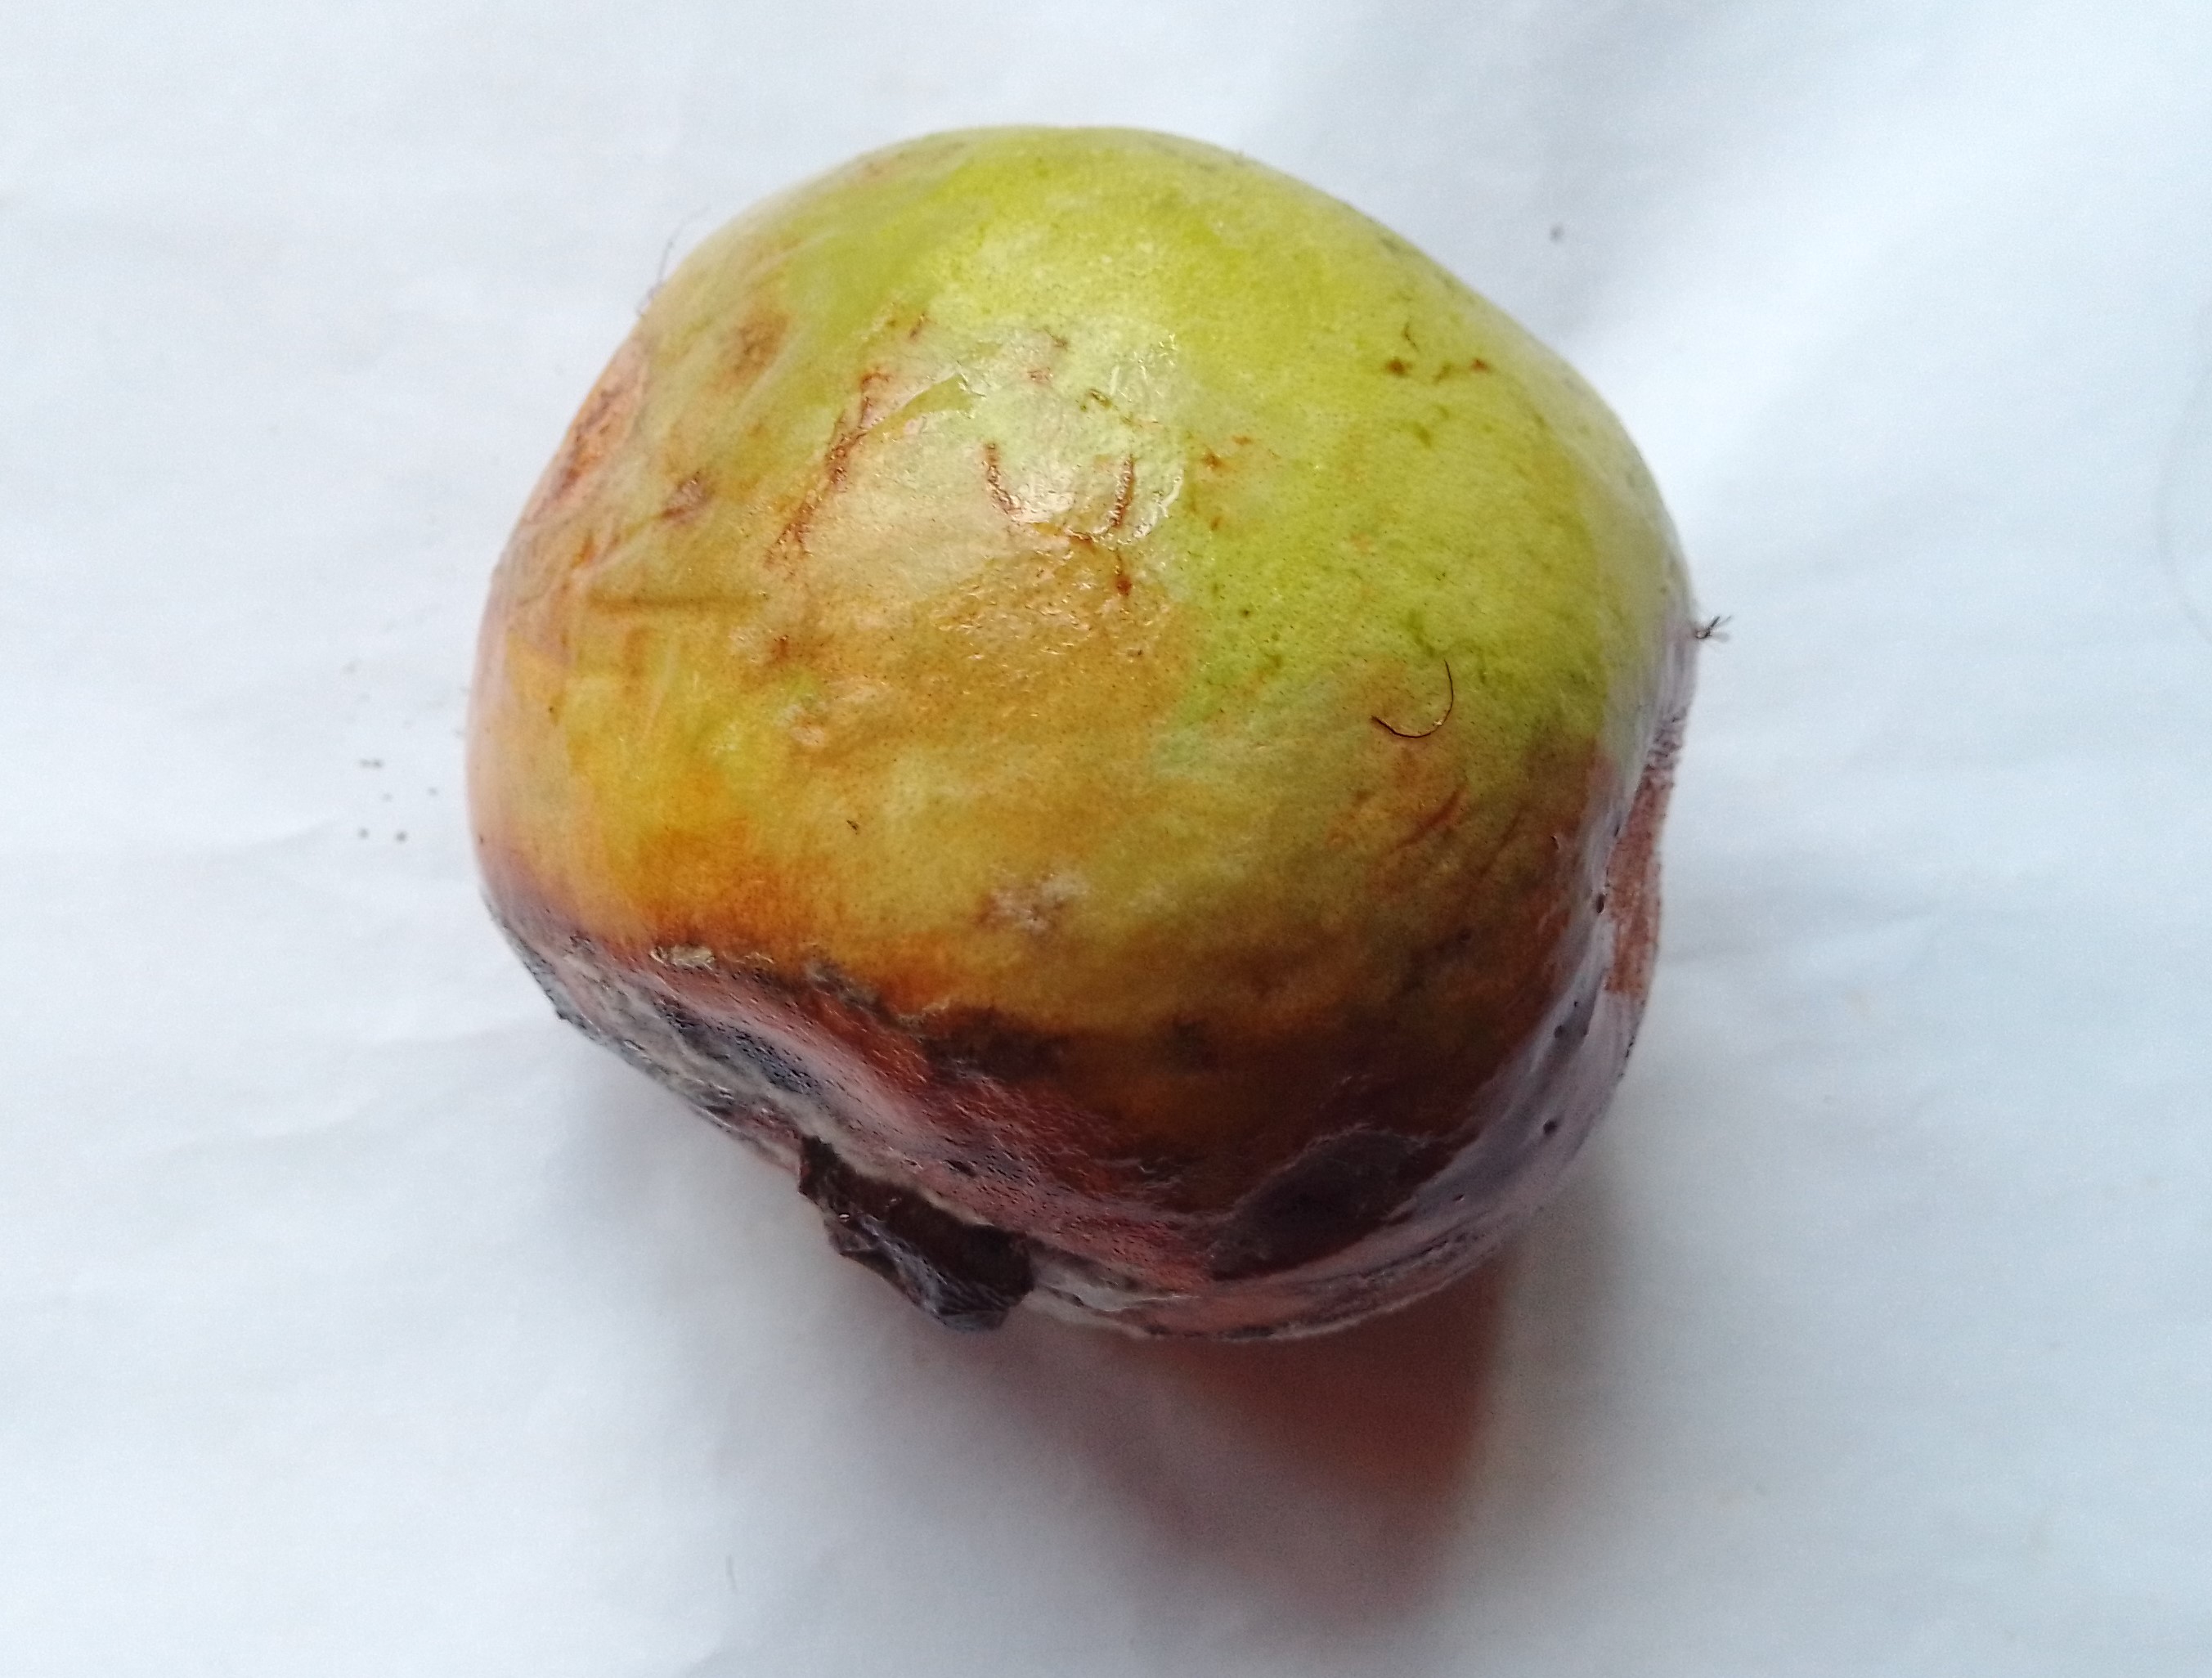
Fruit: guava
Condition: rotten